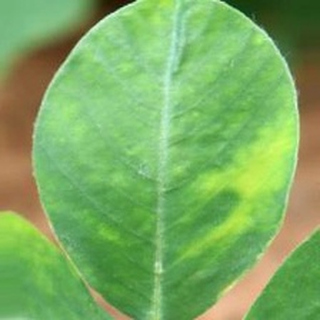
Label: groundnut_nutrition_deficiency